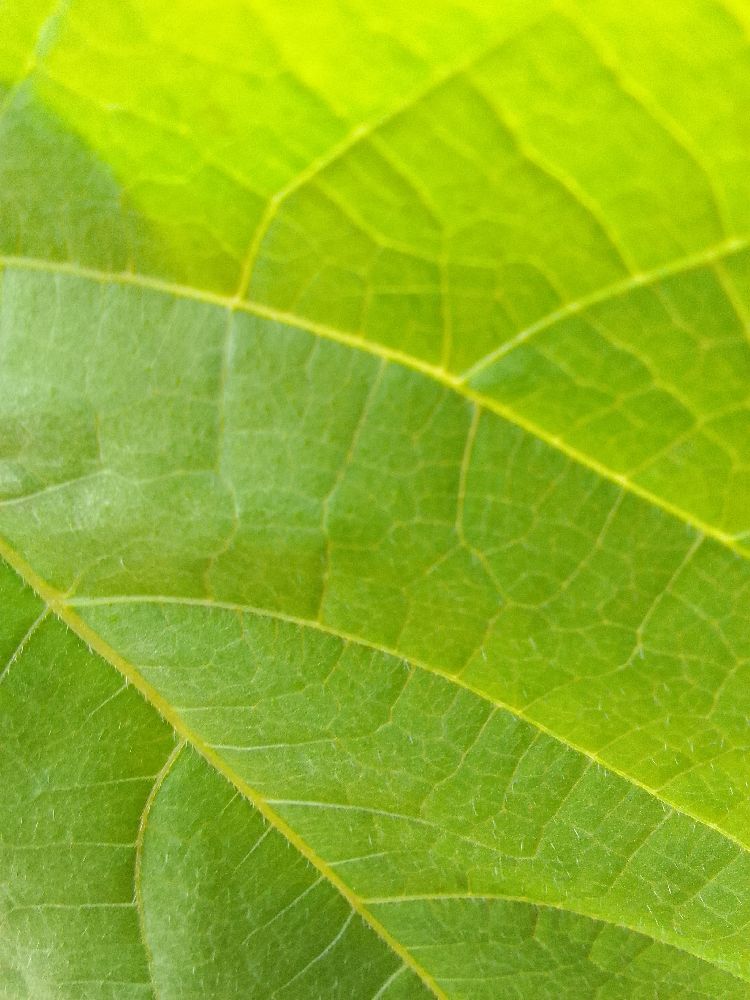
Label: healthy